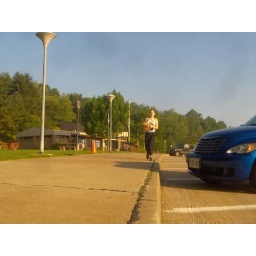
i never take for granted that i've found a girl who likes sleeping in rest stops.